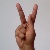
The image shows a hand gesture representing the letter 'K' in Indian Sign Language.